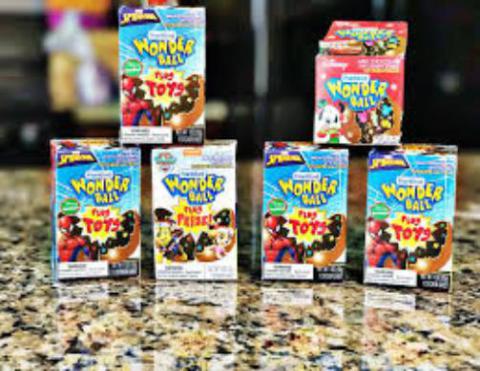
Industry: Leisure